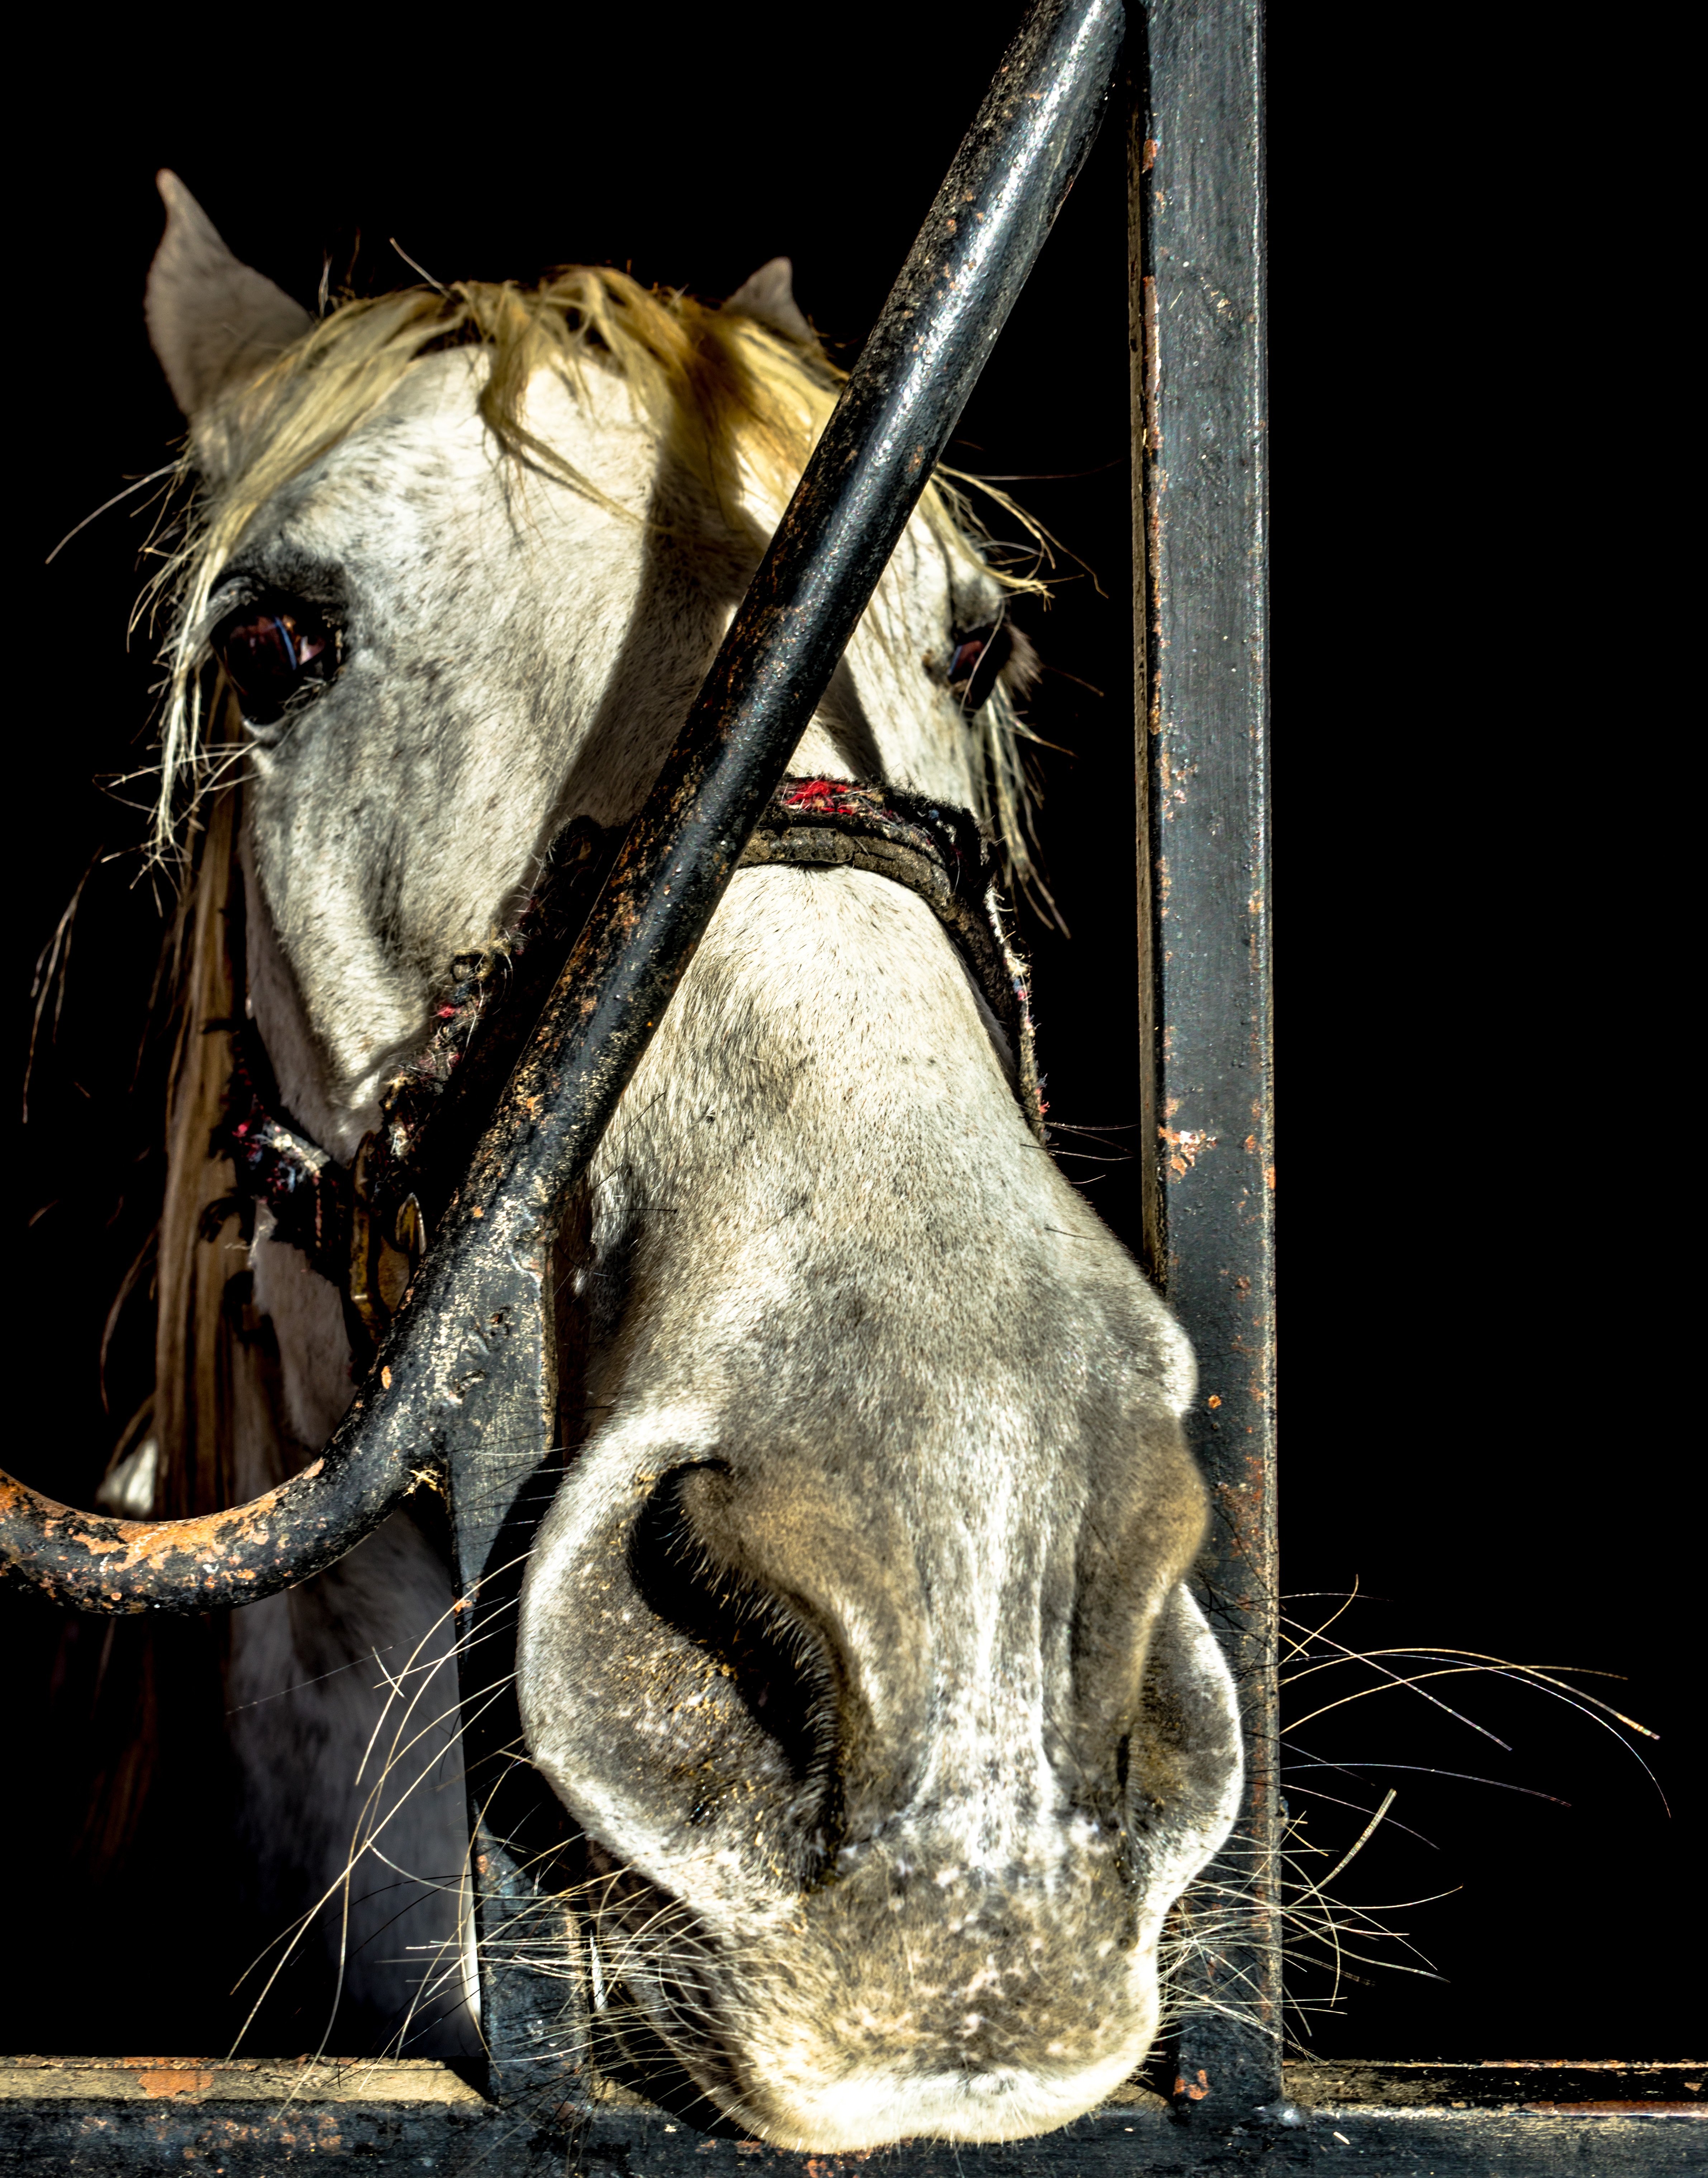
nature, white, animal, statue, horse, stallion, leisure, block, equine, sculpture, eyes, art, horse riding, ears, saddle, mount, look, good, horseshoe, amazon, tame, mythology, rump, docile, crin, stirrup